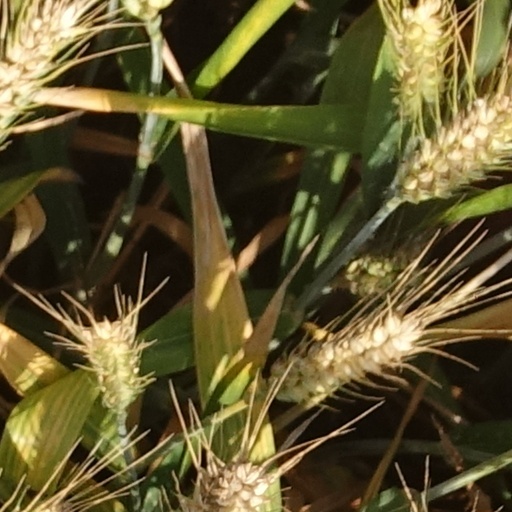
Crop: wheat